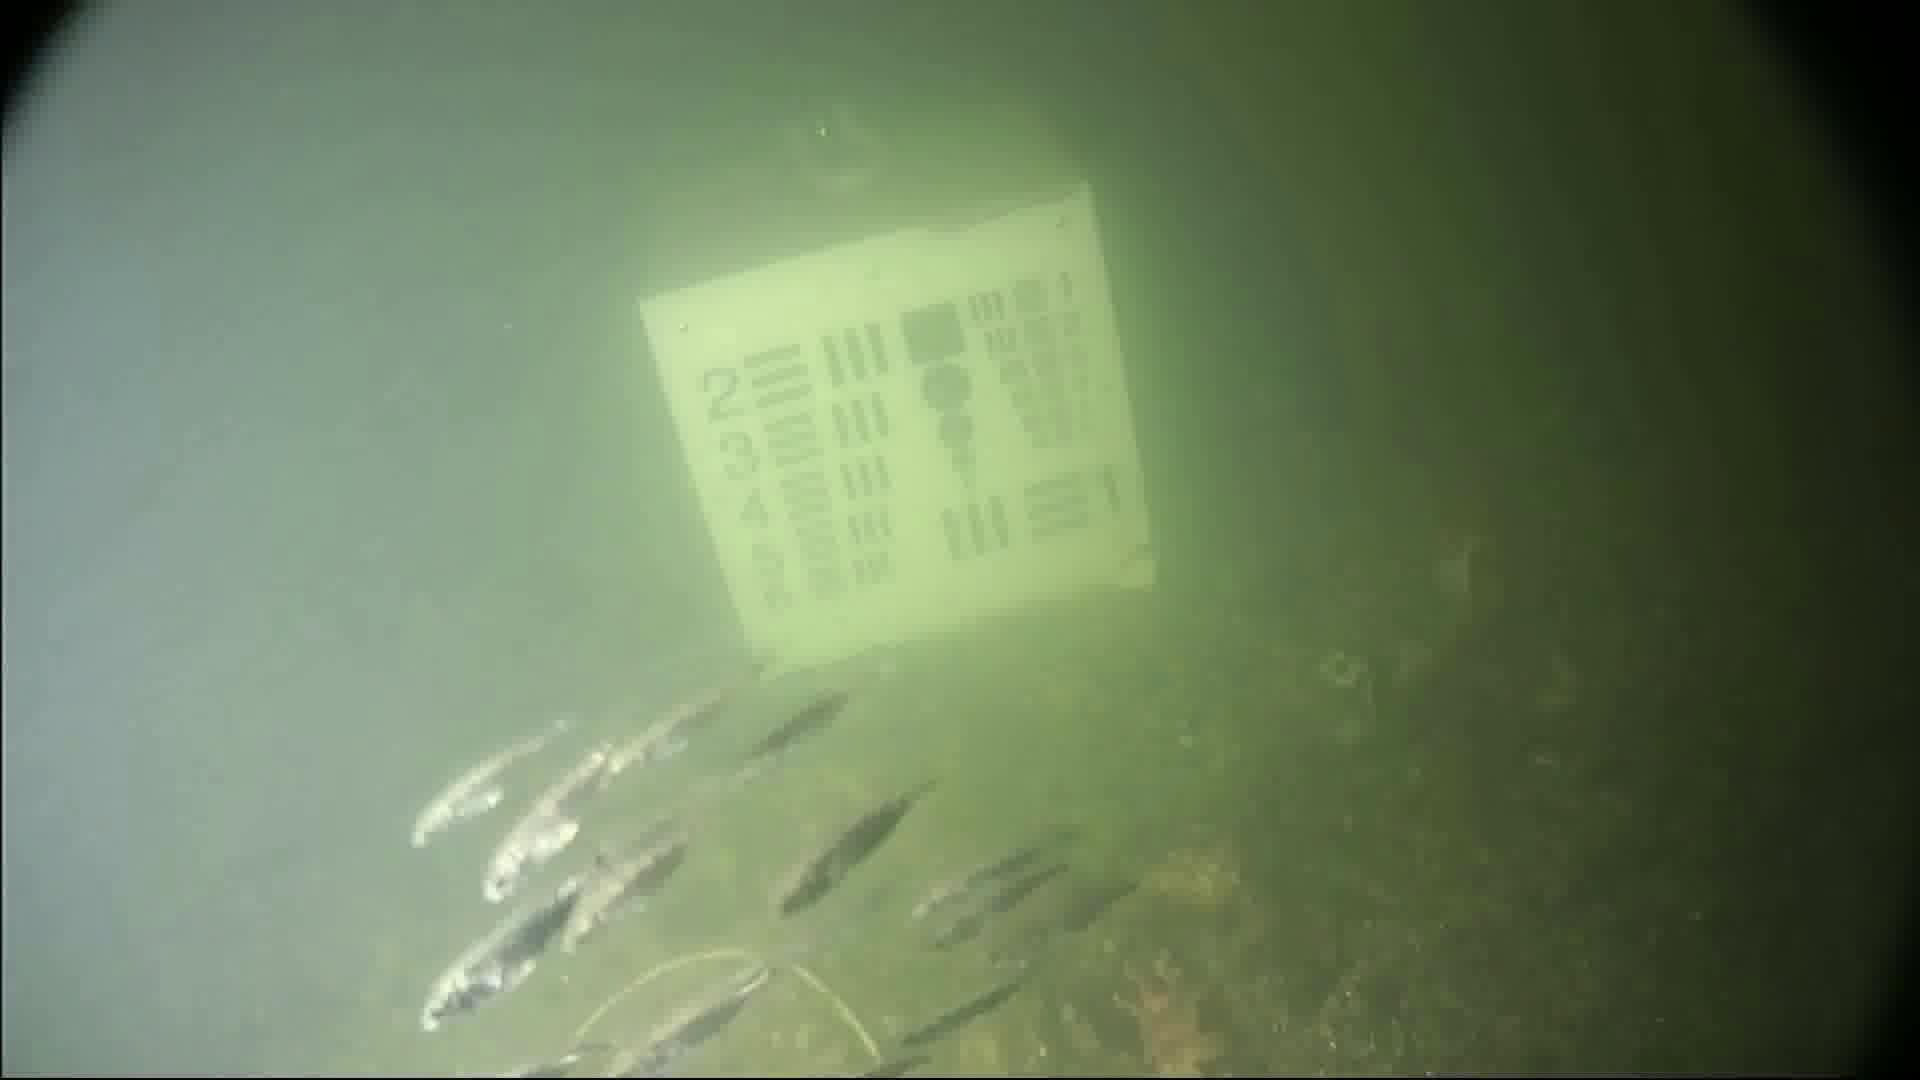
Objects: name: small_fish
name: starfish